Leopold von Gilsa

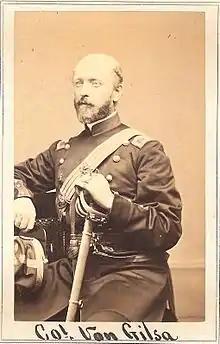

Leopold von Gilsa (died March 1, 1870) was a career soldier who served as an officer in the armies of Prussia and later the United States. He is best known for his role in the misfortunes of the XI Corps in the Army of the Potomac during the American Civil War, particularly at the battles of Chancellorsville and Gettysburg, where many of his men were unjustly accused of cowardice.